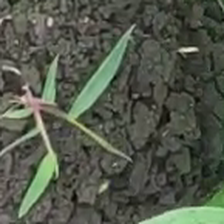
Weed species: Digitaria_SP_(Digitaria Sanguinalis )